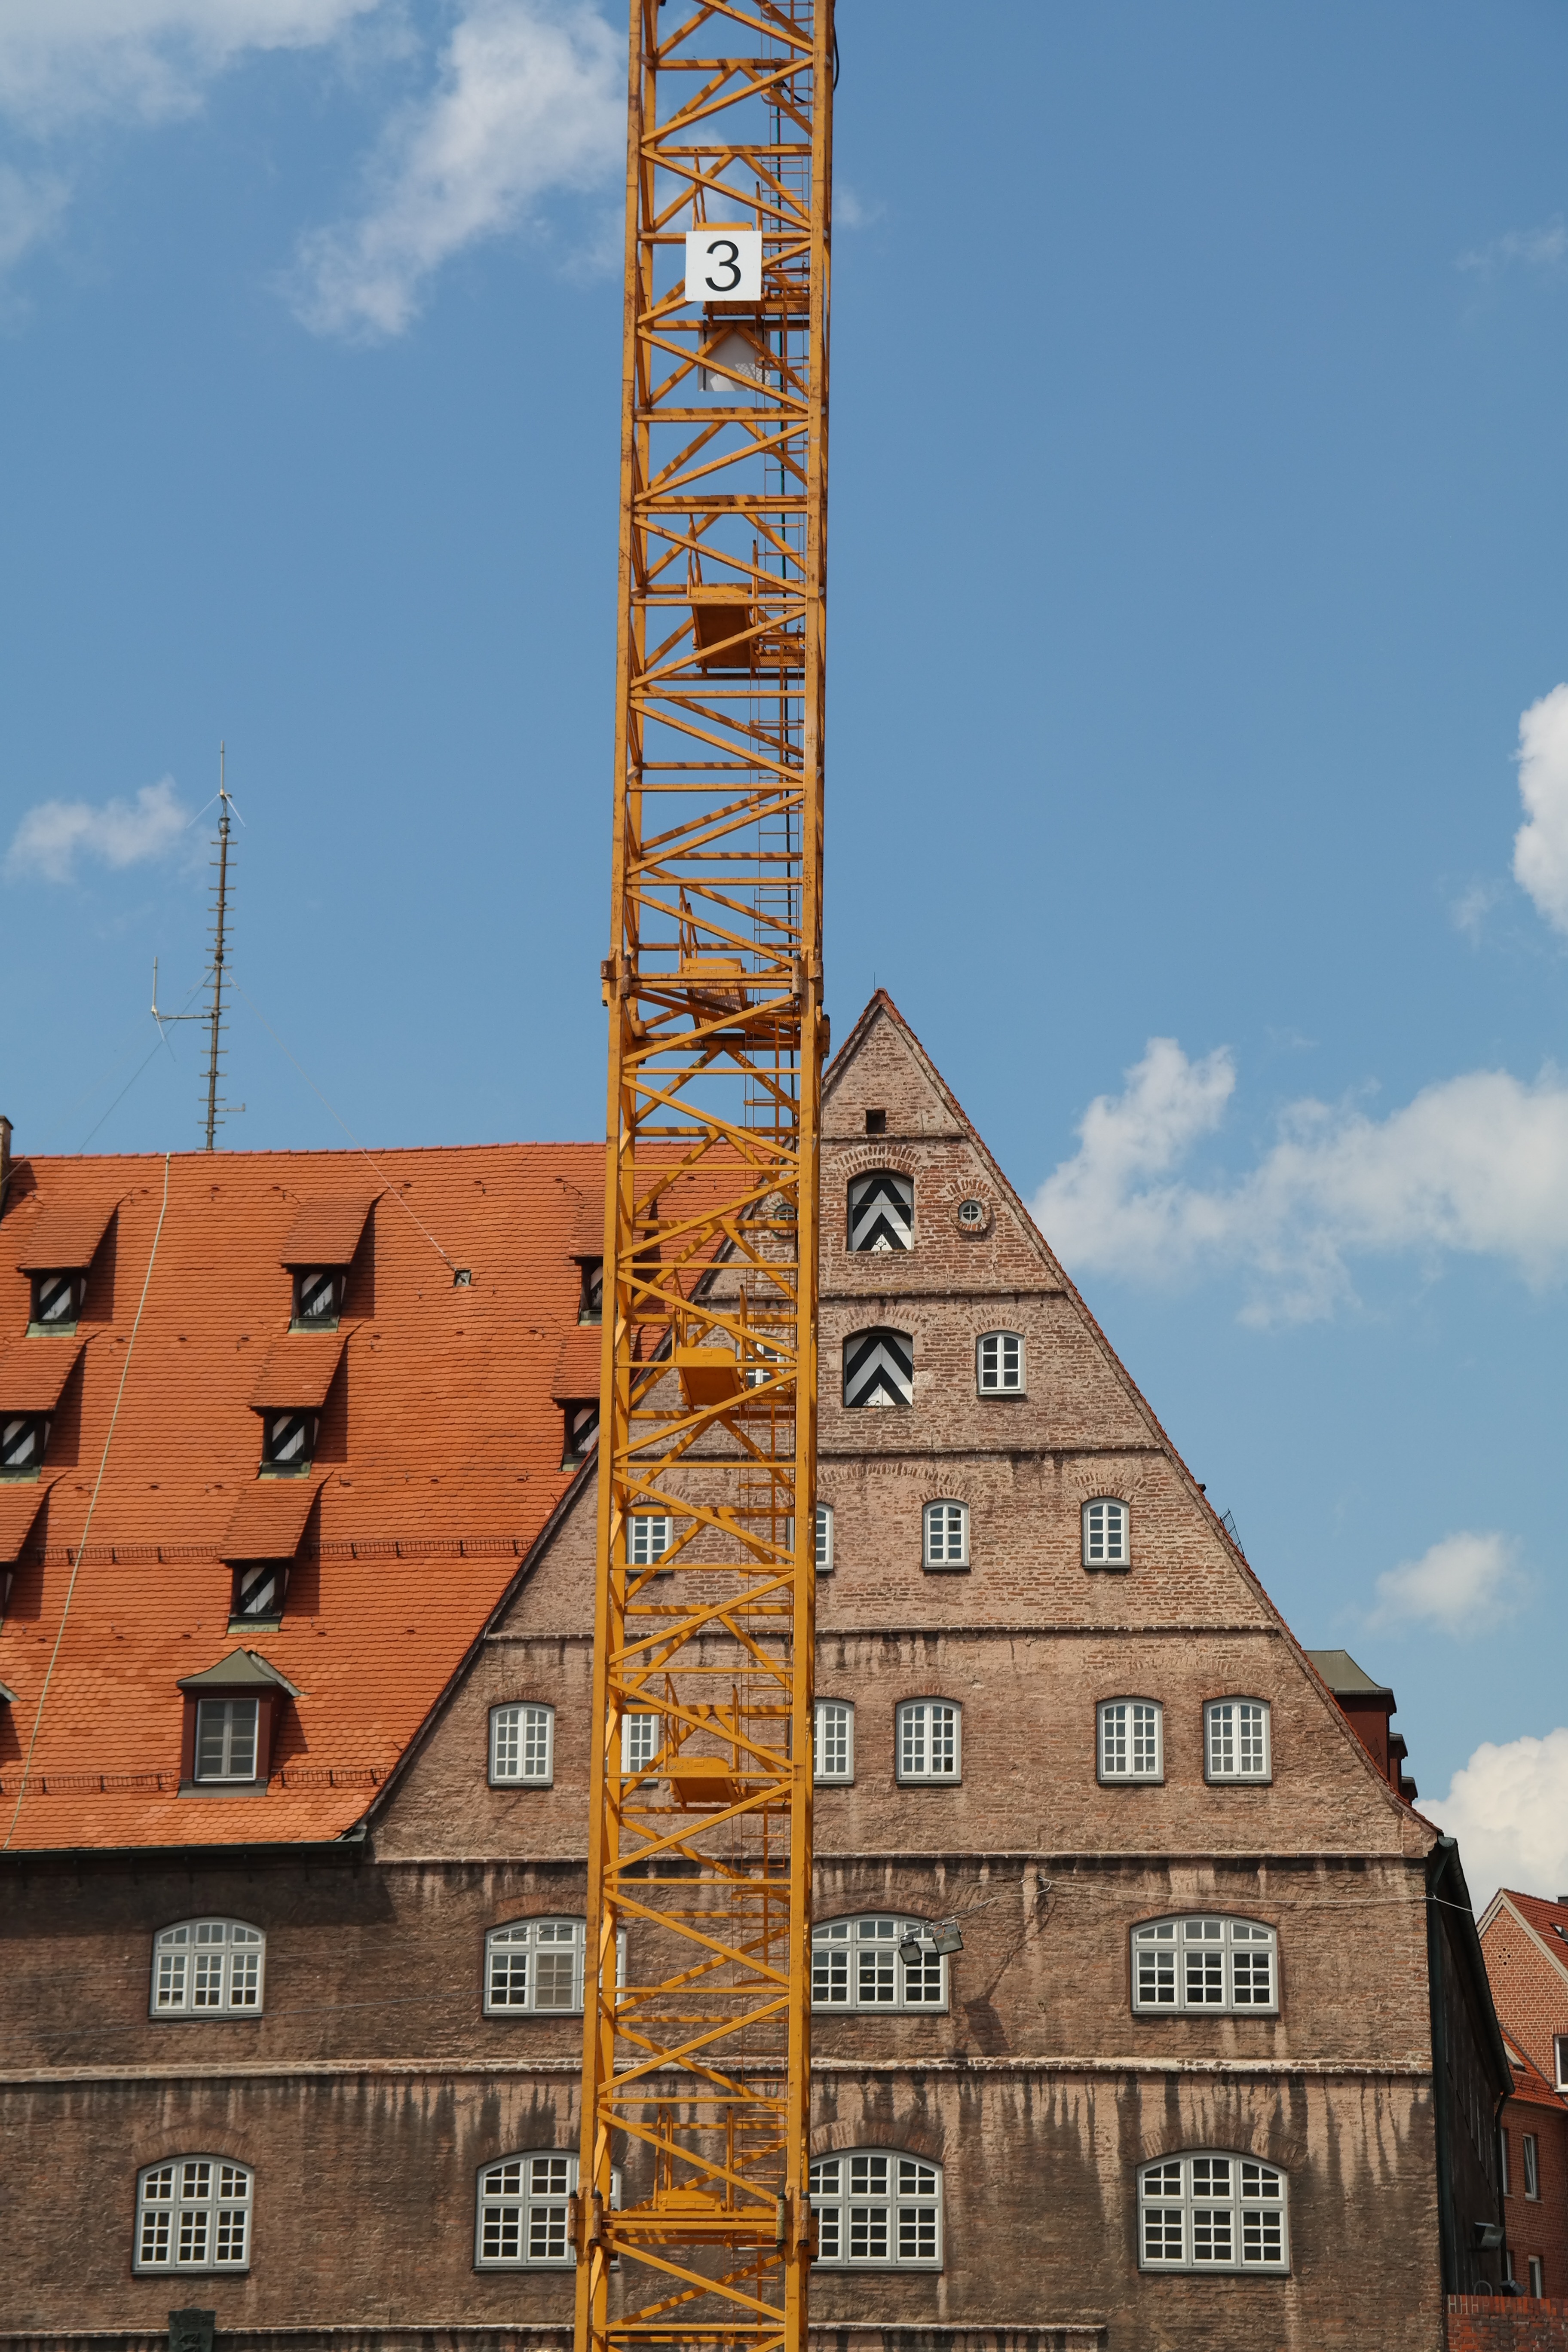
architecture, window, roof, building, home, skyscraper, wall, monument, downtown, construction, tower, landmark, facade, brick, tower block, spire, police, crane, ulm, gable, construction work, new construction, urban area, outdoor structure, late renaissance, service building, police ulm, ulm late renaissance, verbandelter sichtbackstein, view brick